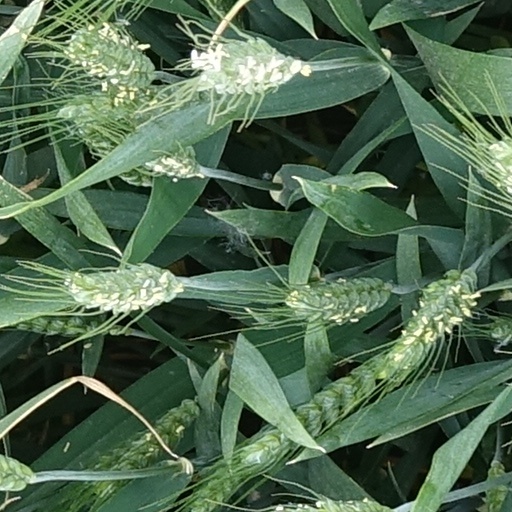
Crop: wheat